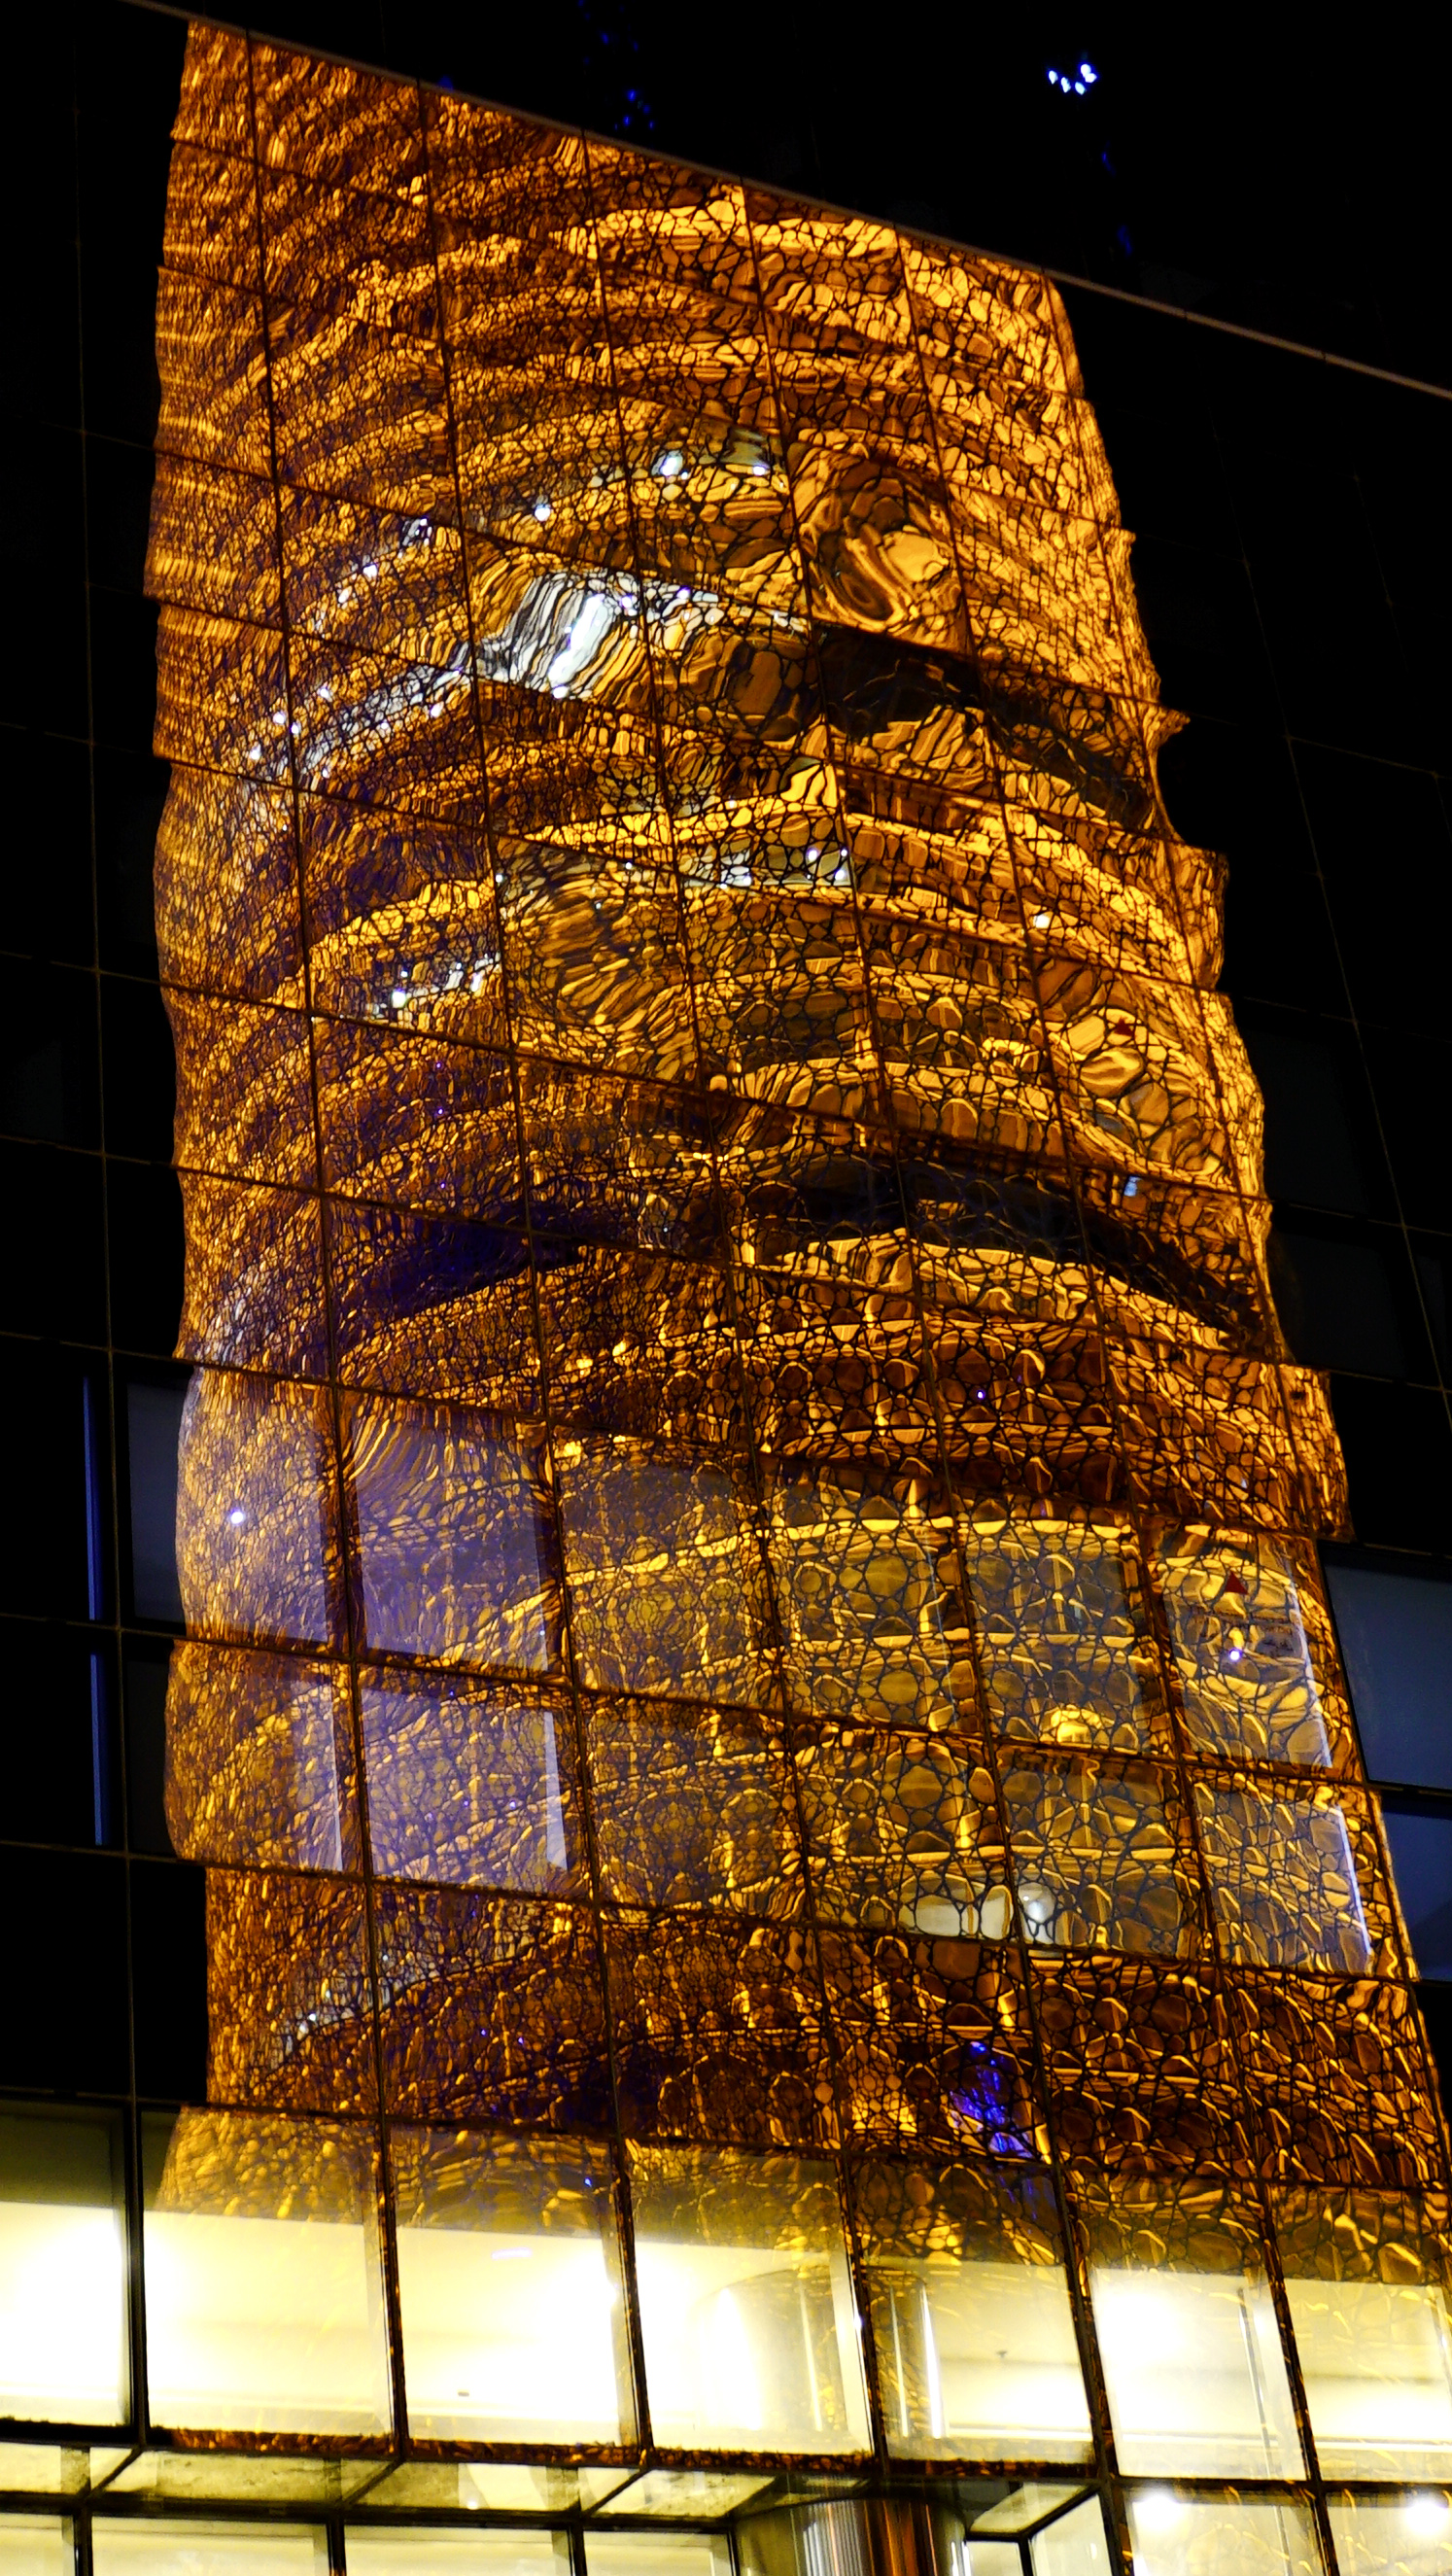
architecture, night, lighting, tower, metal, glass, Tints and shades, city